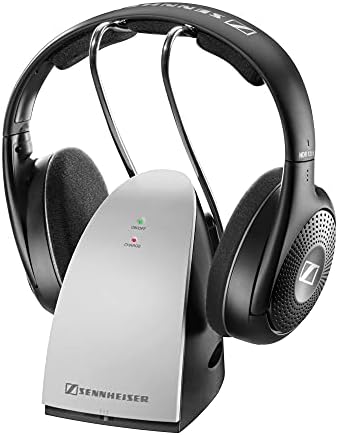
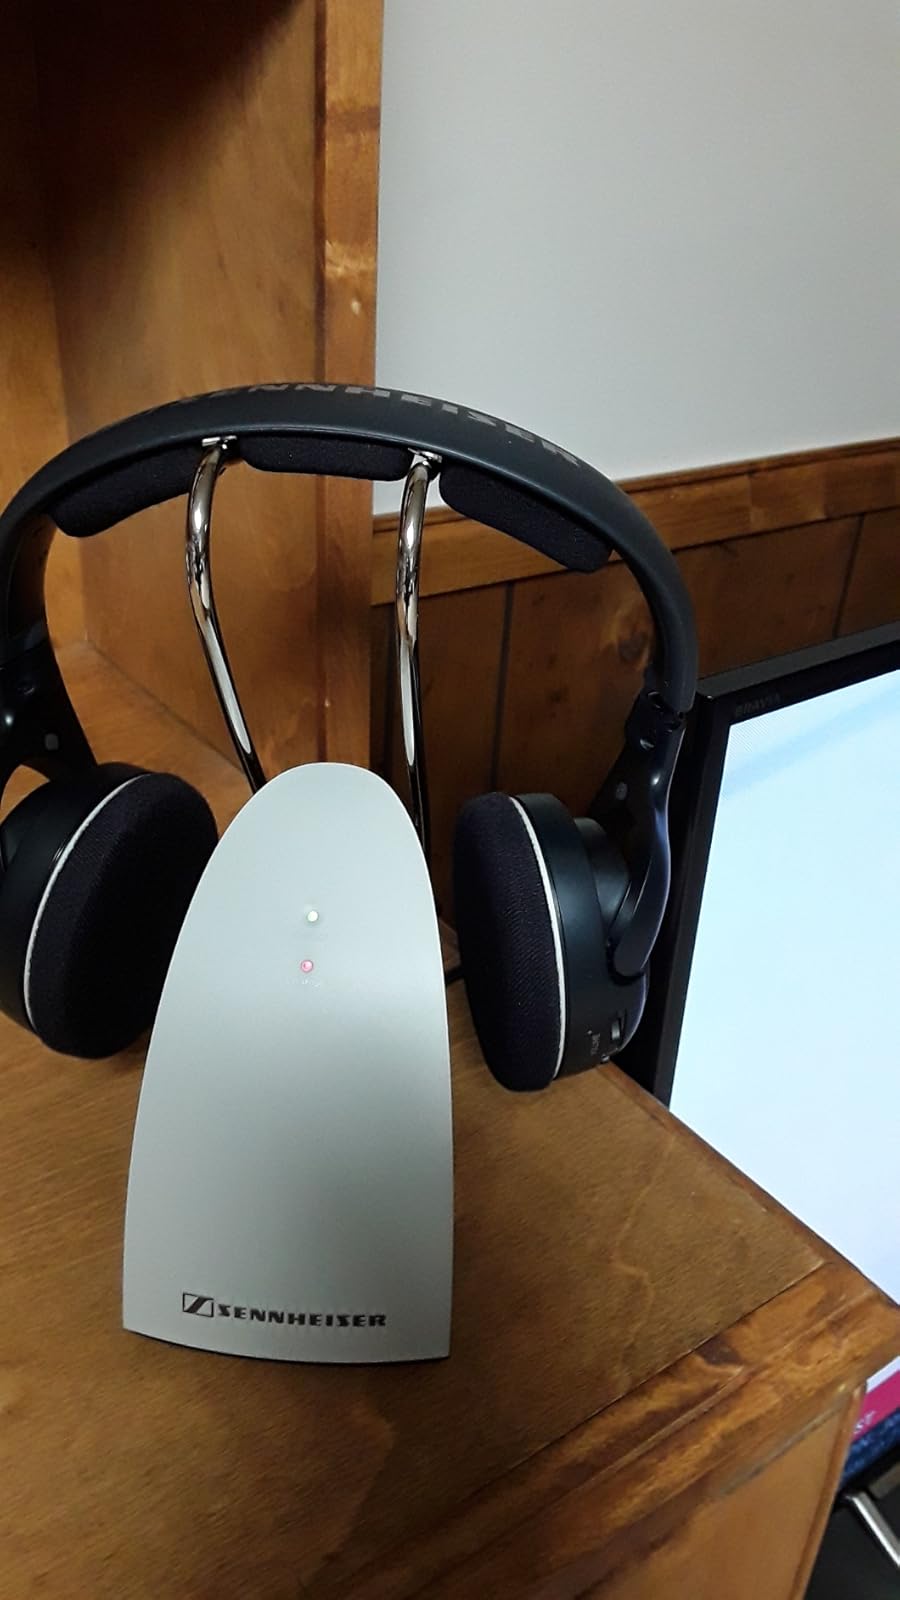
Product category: headphones
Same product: yes